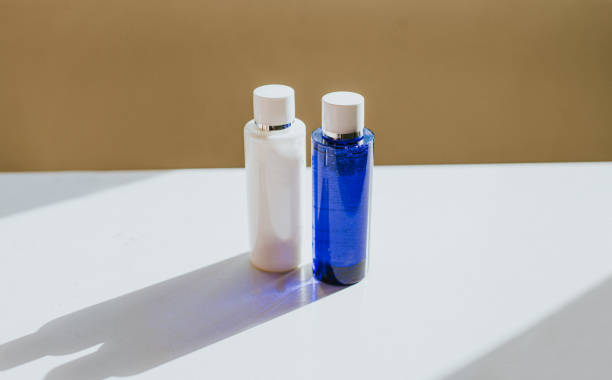
Adjective: bluer